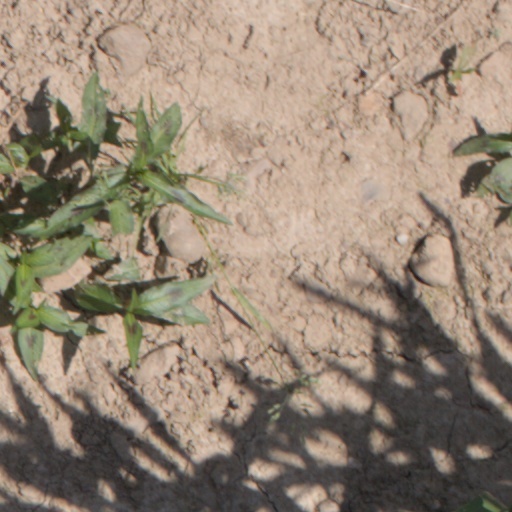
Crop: wheat